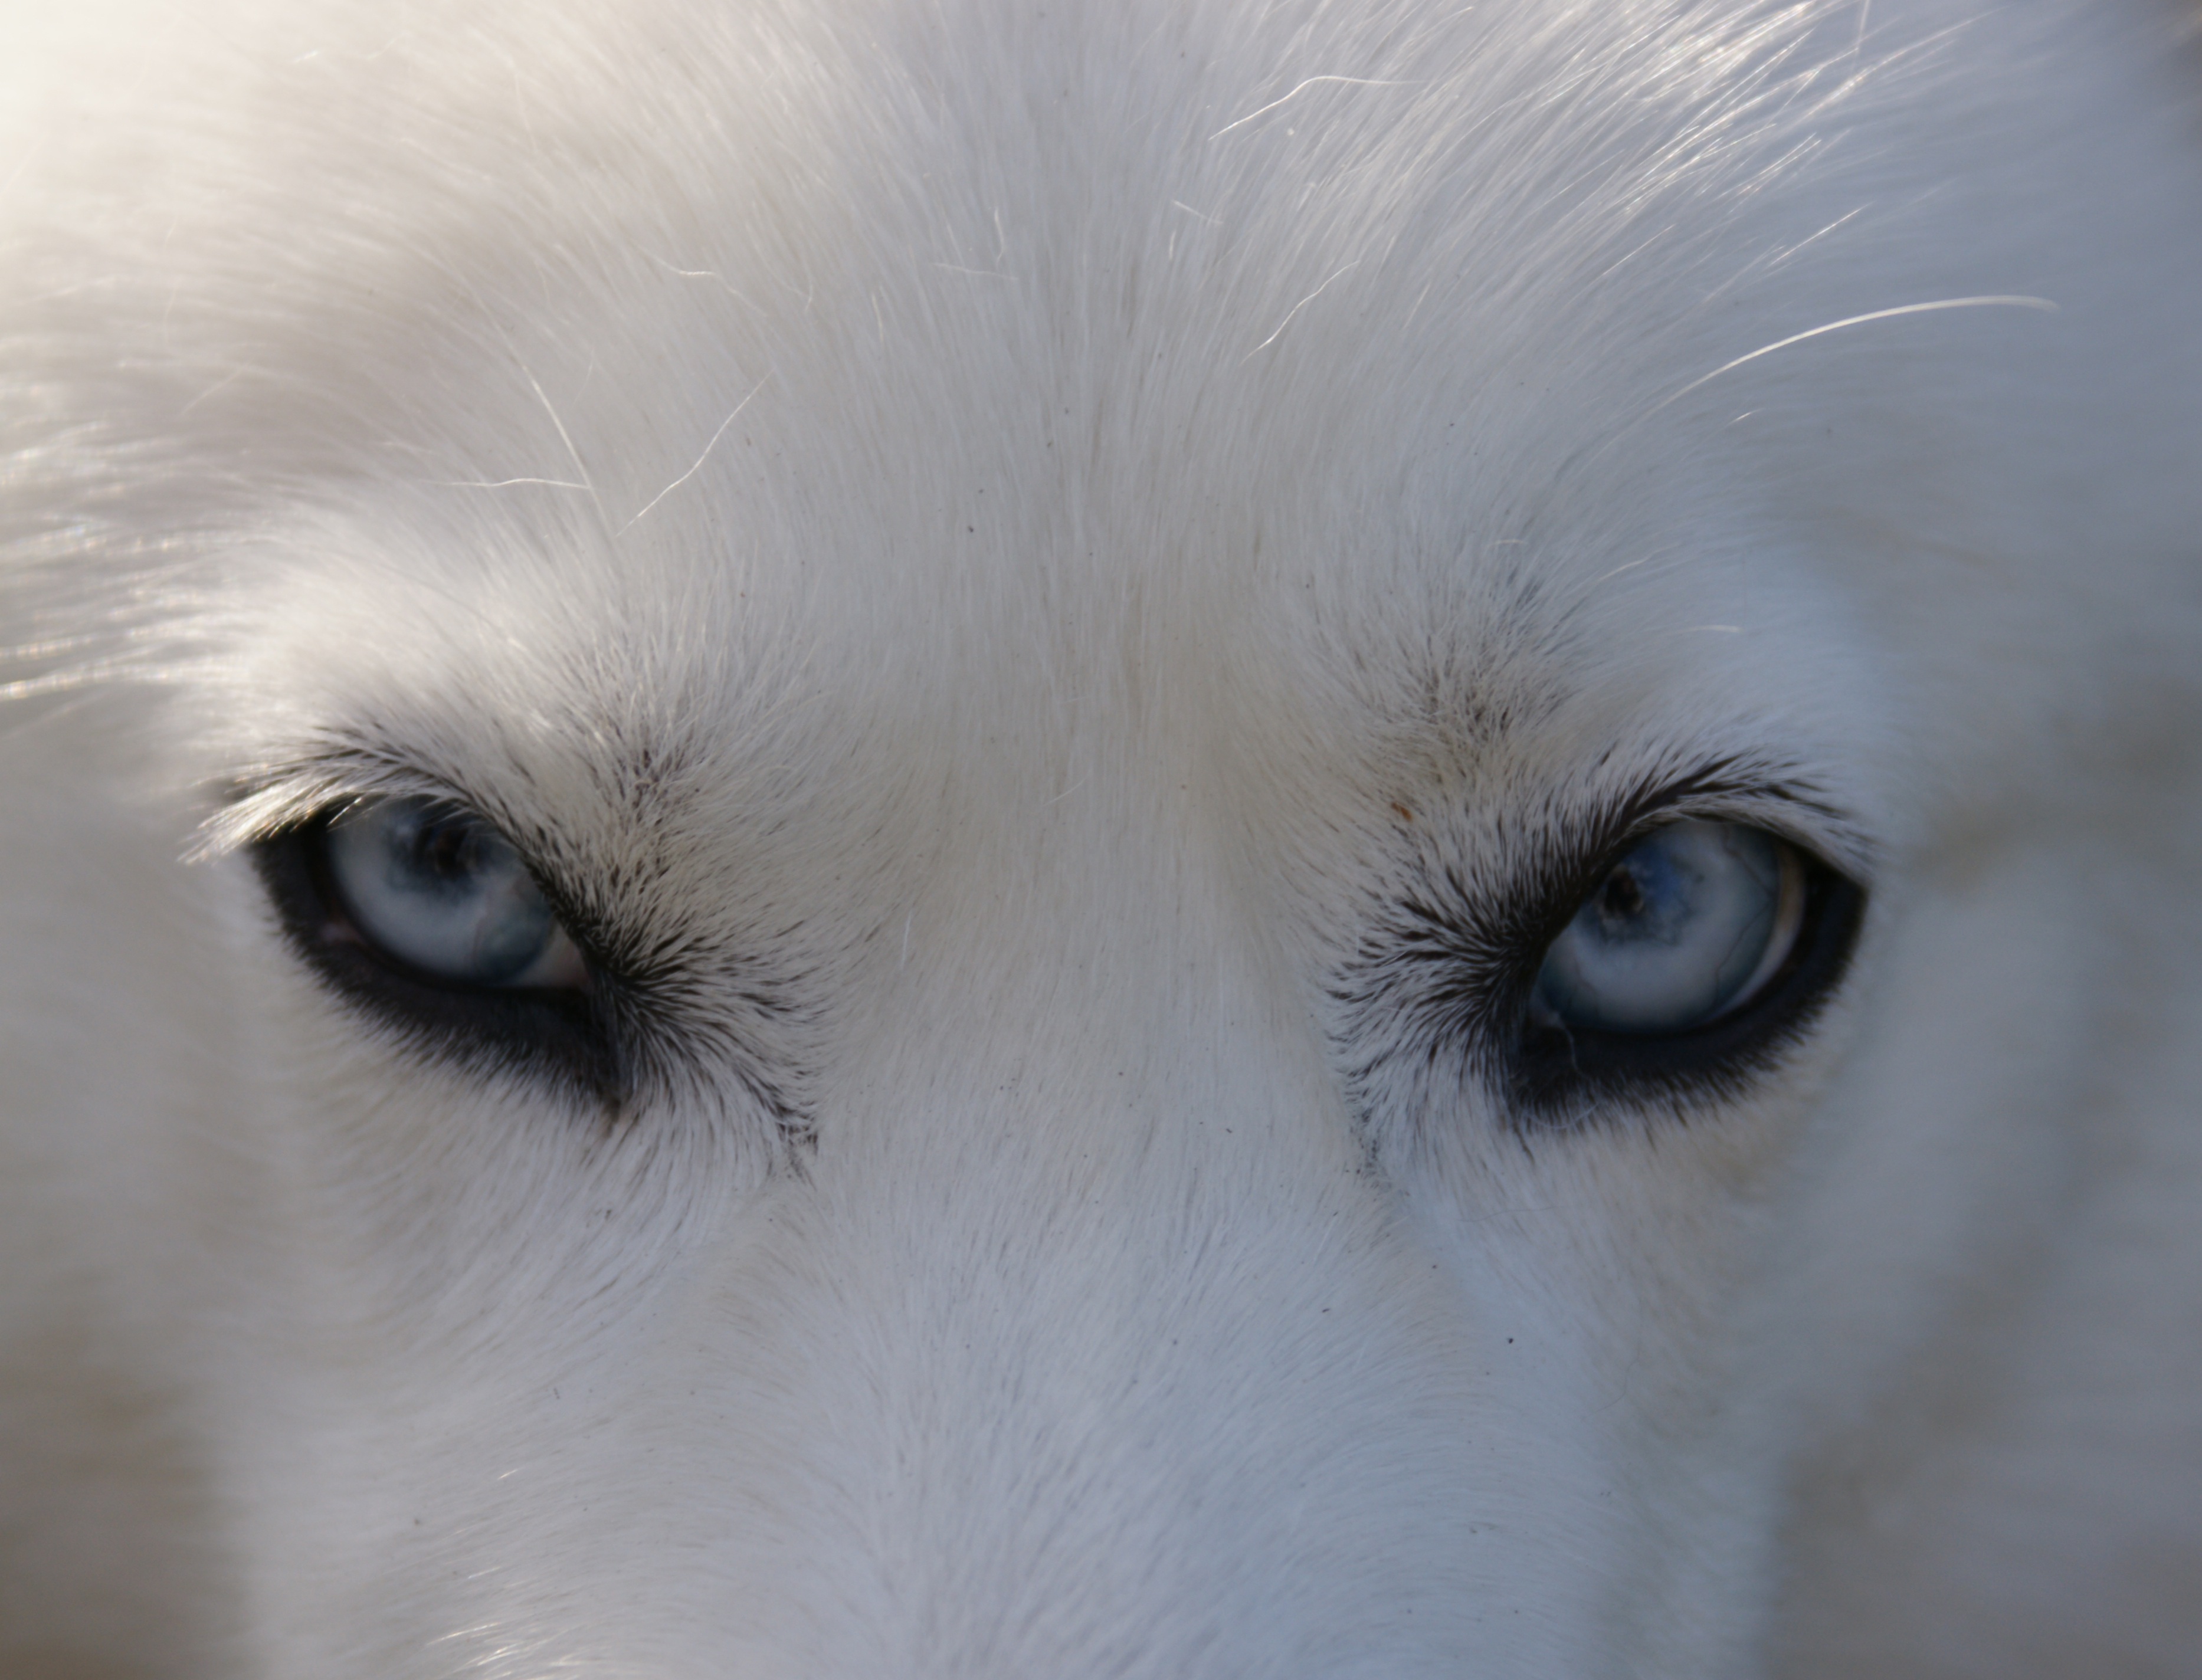
white, dog, animal, looking, pet, fur, mammal, blue, arctic, polar, close up, human body, husky, nose, eyes, whiskers, snout, eye, head, vertebrate, organ, stare, siberian, doggy, samoyed, siberian husky, dog like mammal, dog breed group